Michel Rolland

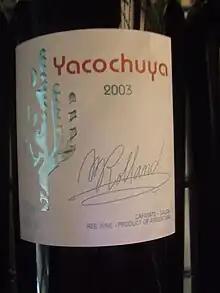
Michel Rolland's signature on a bottle of the Argentine wine Yacochuya which Rolland owns as part of a joint venture in Cafayate.

Born into a wine making family in Libourne, Rolland grew up on the family's estate Château Le Bon Pasteur in Pomerol. After high school, Rolland enrolled at Tour Blanche Viticultural and Oenology school in Bordeaux with his father's encouragement. Excelling in his studies, he was one of five student chosen by director Jean-Pierre Navarre to evaluate the program's quality against that of the prestigious Bordeaux Oenology Institute. Rolland later enrolled in the institute, where he met his wife and fellow oenologist, Dany Rolland, and graduated as part of the class of 1972.